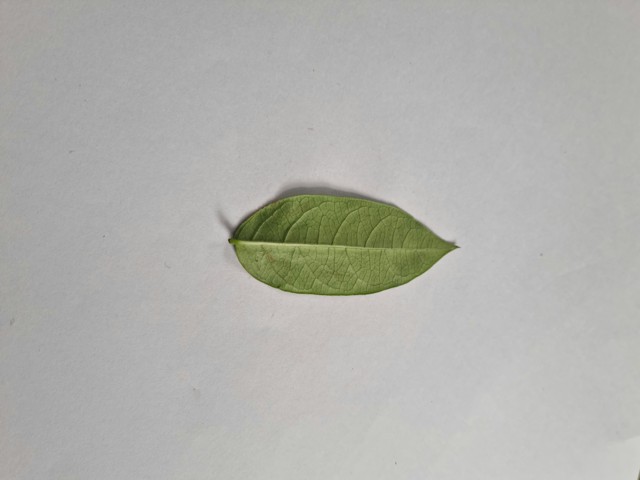
Plant: anantamul